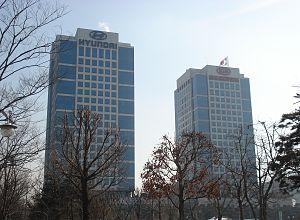
Hyundai Motor Group est un conglomérat sud-coréen basé sur Hyundai Motor. Il est 3ᵉ au classement en nombre de vente d'automobile en 2019. Ce conglomérat comprend Hyundai Motor, Kia Motors, Hyundai Rotem, etc.
Hyundai Hysco est une entreprise de sidérurgie appartenant à Hyundai Motor Group. Elle produit de l'acier et des métaux pour la construction automobile. C'est le fournisseur de Hyundai Motor et de Kia Motors. Elle a également fourni de l'acier pour la construction de l'Aéroport international d'Incheon, le COEX.